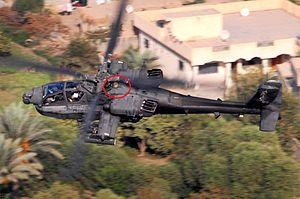
Disposition du système d'alerte de départ missile de l'AH-64 Apache."
Le Système de détecteurs de départ de missile est un système installé à bord d'avions et d'hélicoptères, permettant d'alerter le pilote de la potentielle menace d'un missile lancé contre lui.